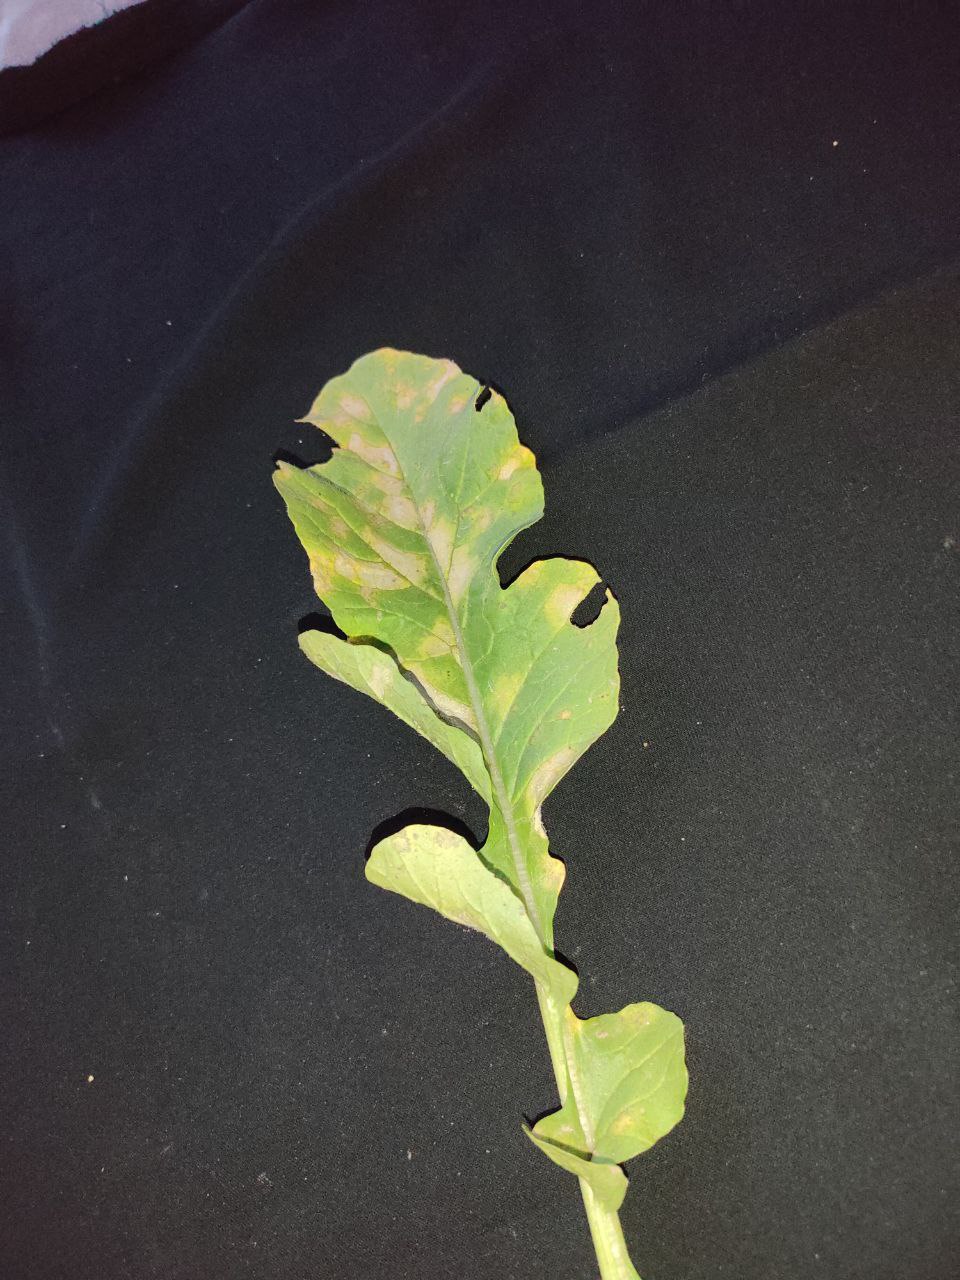
Label: Mosaic virus